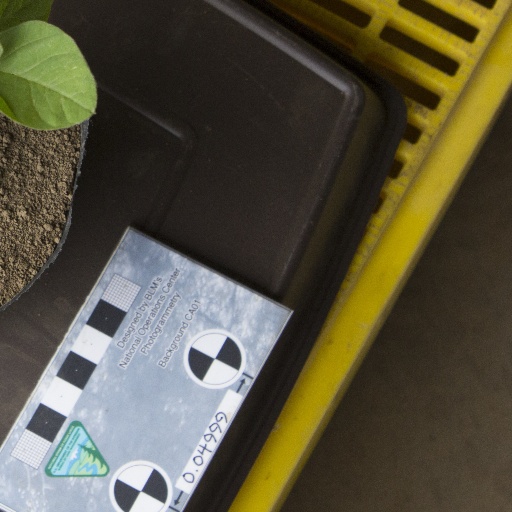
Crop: soybean